February 28 incident

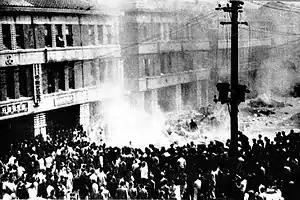
On February 28, 1947, crowds gathered at the Tobacco Monopoly Bureau's Taipei branch to protest. Its inventories were piled up and burned.

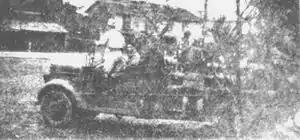
Armed soldiers as seen in Tainan by Dr. M. Ottsen, who served for the United Nations

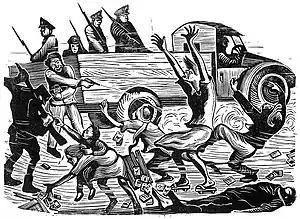
Woodcut "The Terrible Inspection" by Huang Rong-can

The February 28 incident (also called the February 28 massacre, the 228 incident, or the 228 massacre) was an anti-government uprising in Taiwan in 1947 that was violently suppressed by the Kuomintang–led Nationalist government of the Republic of China (ROC). Directed by provincial governor Chen Yi and president Chiang Kai-shek, thousands of civilians were killed beginning on February 28. The incident is considered to be one of the most important events in Taiwan's modern history and was a critical impetus for the Taiwan independence movement.